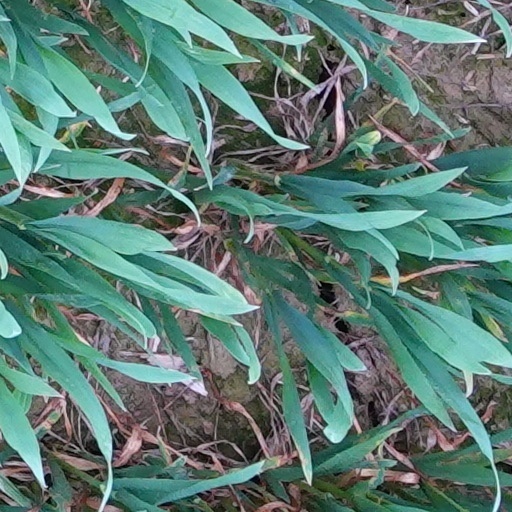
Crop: wheat